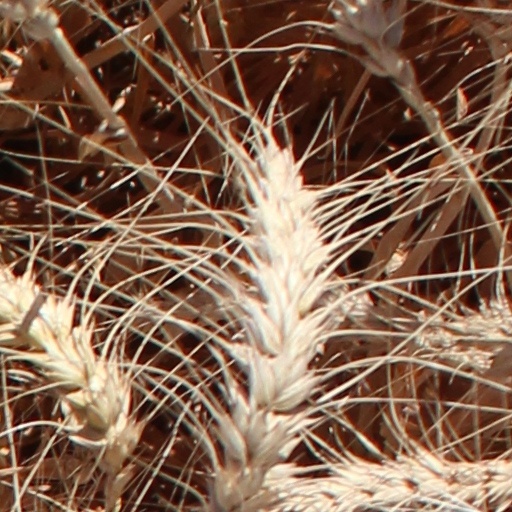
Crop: wheat